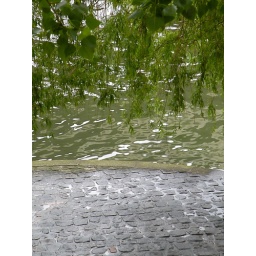
under the green curtain